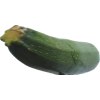
Label: green_zucchini